Aleksandar Palas Hotel

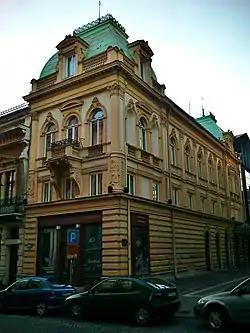
Crvenčanin House in September 2012.

Aleksandar Palas Hotel is a hotel located in Belgrade, the capital of Serbia.